History of Delta Air Lines

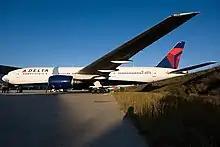
Delta Air Lines Boeing 777-200ER in its current livery.

In 1990, Delta became the first U.S. airline to operate the McDonnell Douglas MD-11 aircraft, leasing two from Mitsui.